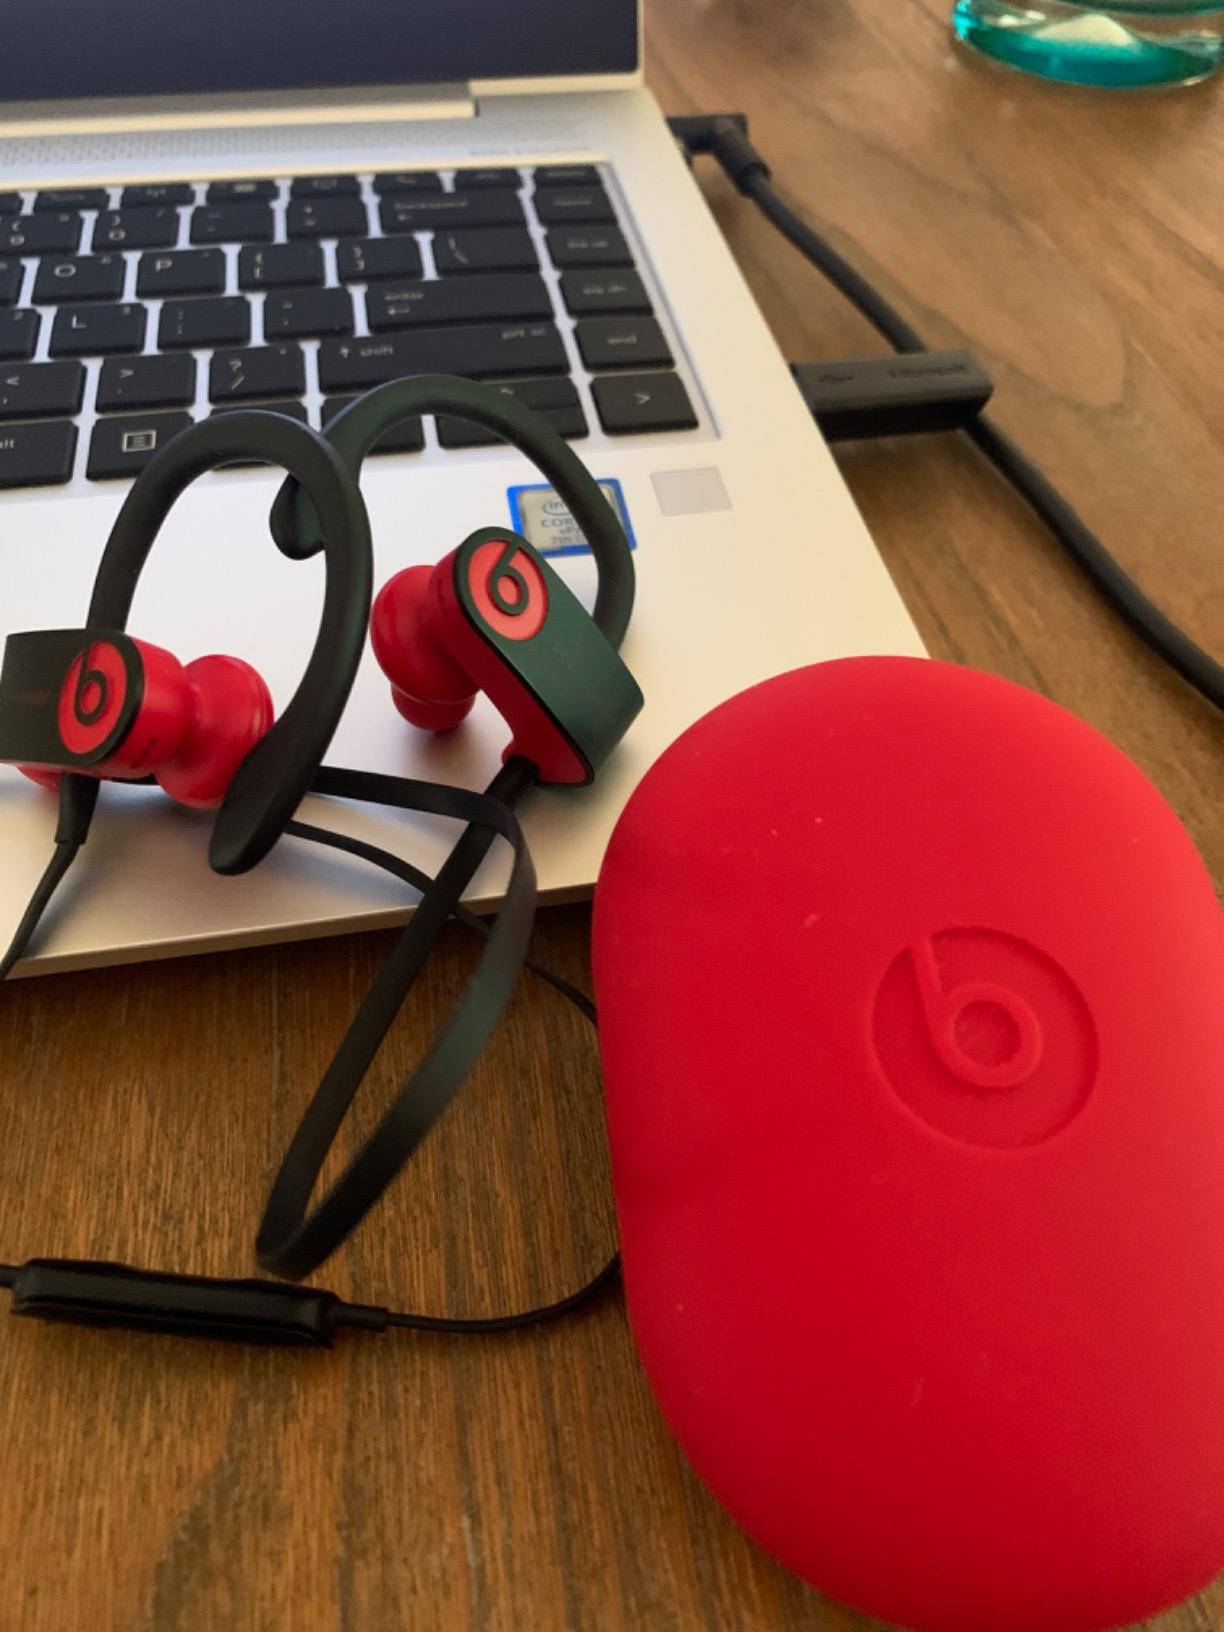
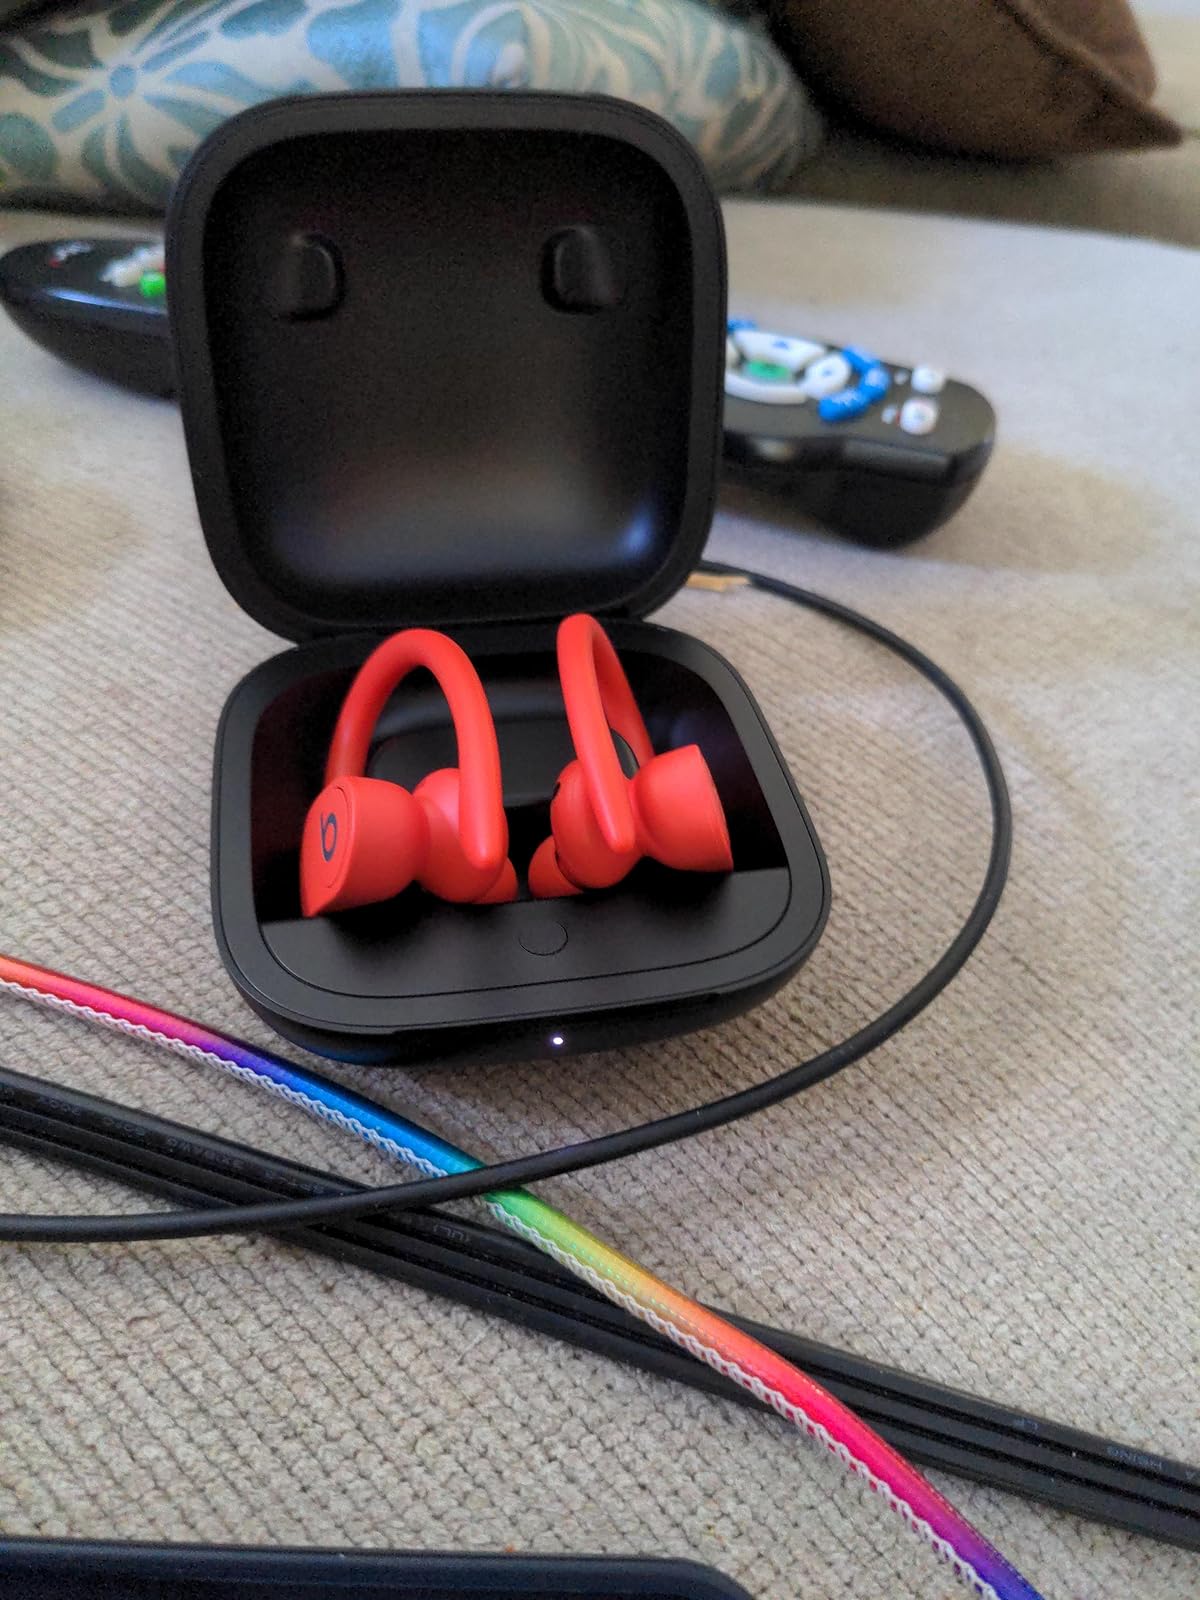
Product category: earbuds
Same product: no